Lou Gehrig

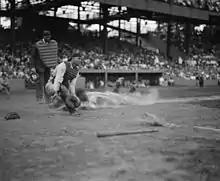
Gehrig sliding into home plate in 1925

During a winter meeting of the Baseball Writers' Association on December 7, 1939, Gehrig was elected to the Baseball Hall of Fame in a special election related to his illness. At age 36, he was the youngest player to be so honored (since surpassed by Sandy Koufax, who was five months younger than Gehrig at the time of his election in 1972).